Rudolph Cleveringa

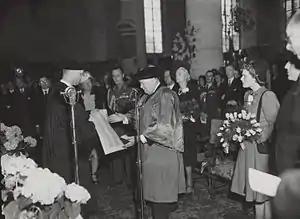
Honorary representative to Winston Churchill at the Pieterskerk, Leiden (1946)

Cleveringa, like Meijers, returned as a professor at Leiden University, which was reopened in September 1945. In 1946 he acted as honorary representative to Sir Winston Churchill in Leiden. The same year he became member of the Royal Netherlands Academy of Arts and Sciences. On 8 April 1953, the American government awarded Cleveringa the Medal of Freedom for his resistance work. In 1958 he retired from the university but joined the Council of State and served until 1963, when he was named Councillor of State extraordinary.